Ask for the Moon

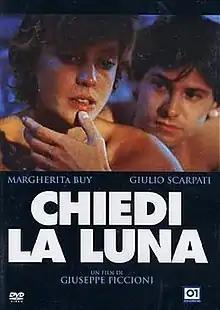

Ask for the Moon is a 1991 Italian comedy drama film directed by Giuseppe Piccioni. It premiered at the 48th Venice International Film Festival.